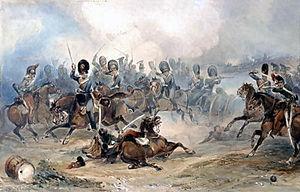
La bataille de Fuentes de Oñoro oppose le maréchal Masséna, duc de Rivoli et prince d'Essling, au lieutenant général Arthur Wellesley, vicomte Wellington, du 3 au 5 mai 1811 près de la frontière lusitano-espagnole. Elle est la première bataille de la guerre péninsulaire portugaise ayant lieu en territoire espagnol. Le mouvement de sortie des troupes anglo-portugaises permet à terme la jonction avec les troupes espagnoles en guerre contre Napoléon.